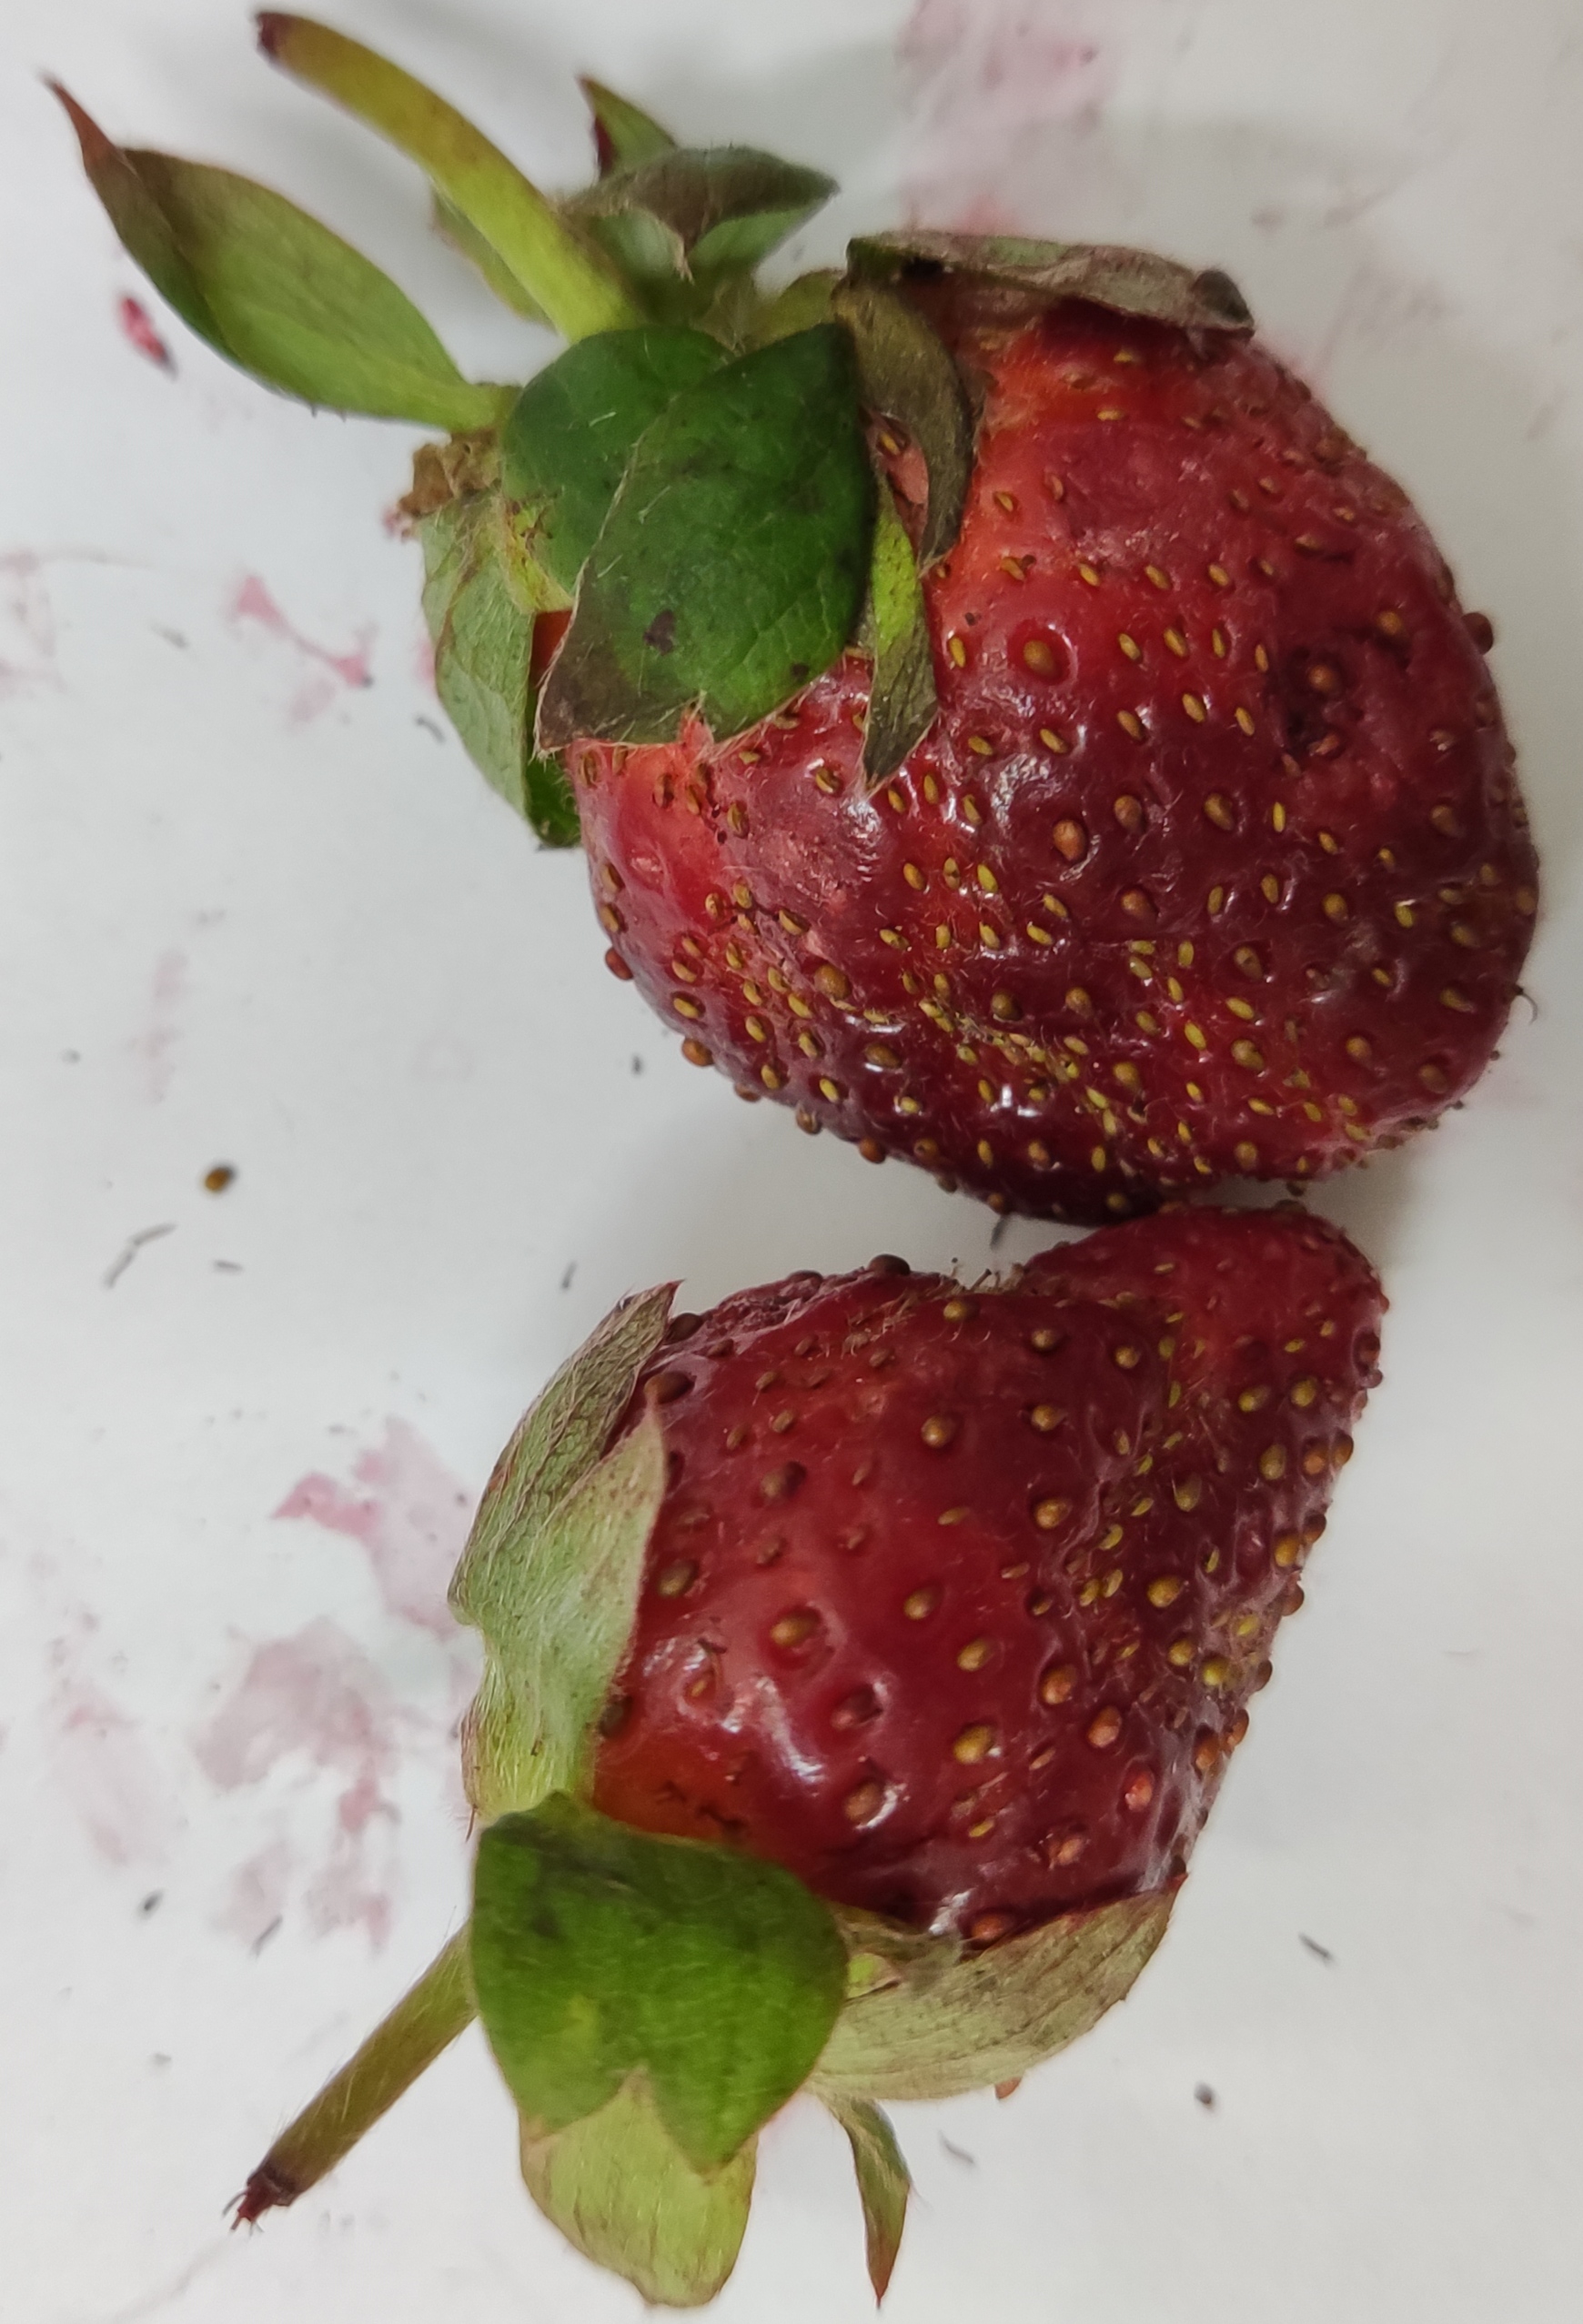
Fruit: strawberry
Condition: fresh